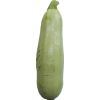
Label: zucchini